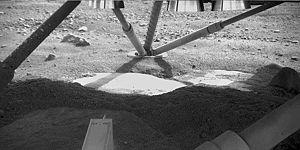
Les cratères à rempart sont un type spécifique de cratère d'impact qui sont caractérisés par un éjecta fluidisé et qui se retrouvent principalement sur Mars. Il y a un exemple connu sur la Terre, la Nördlinger Ries en Allemagne. Un cratère à rempart présente un éjecta avec une crête basse le long de sa bordure. Généralement, un cratère à rempart affiche une limite externe bombée, comme si la matière avait été déplacée le long de la surface, au lieu de voler selon une trajectoire balistique. Les flux sont parfois détournés autour de petits obstacles, au lieu de tomber sur eux. Les éjectas semblent se déplacer comme une coulée de boue. Certaines formes de cratères à rempart peuvent être reproduites par des tirs de projectiles dans la boue. Bien que de tels cratères peuvent être trouvés partout sur la planète Mars, les plus petits ne se trouvent qu'aux hautes latitudes, où la glace est supposée être proche de la surface. Il semble que l'impact doit être assez puissant pour pénétrer au niveau de la surface de la glace.